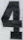
Number: 4